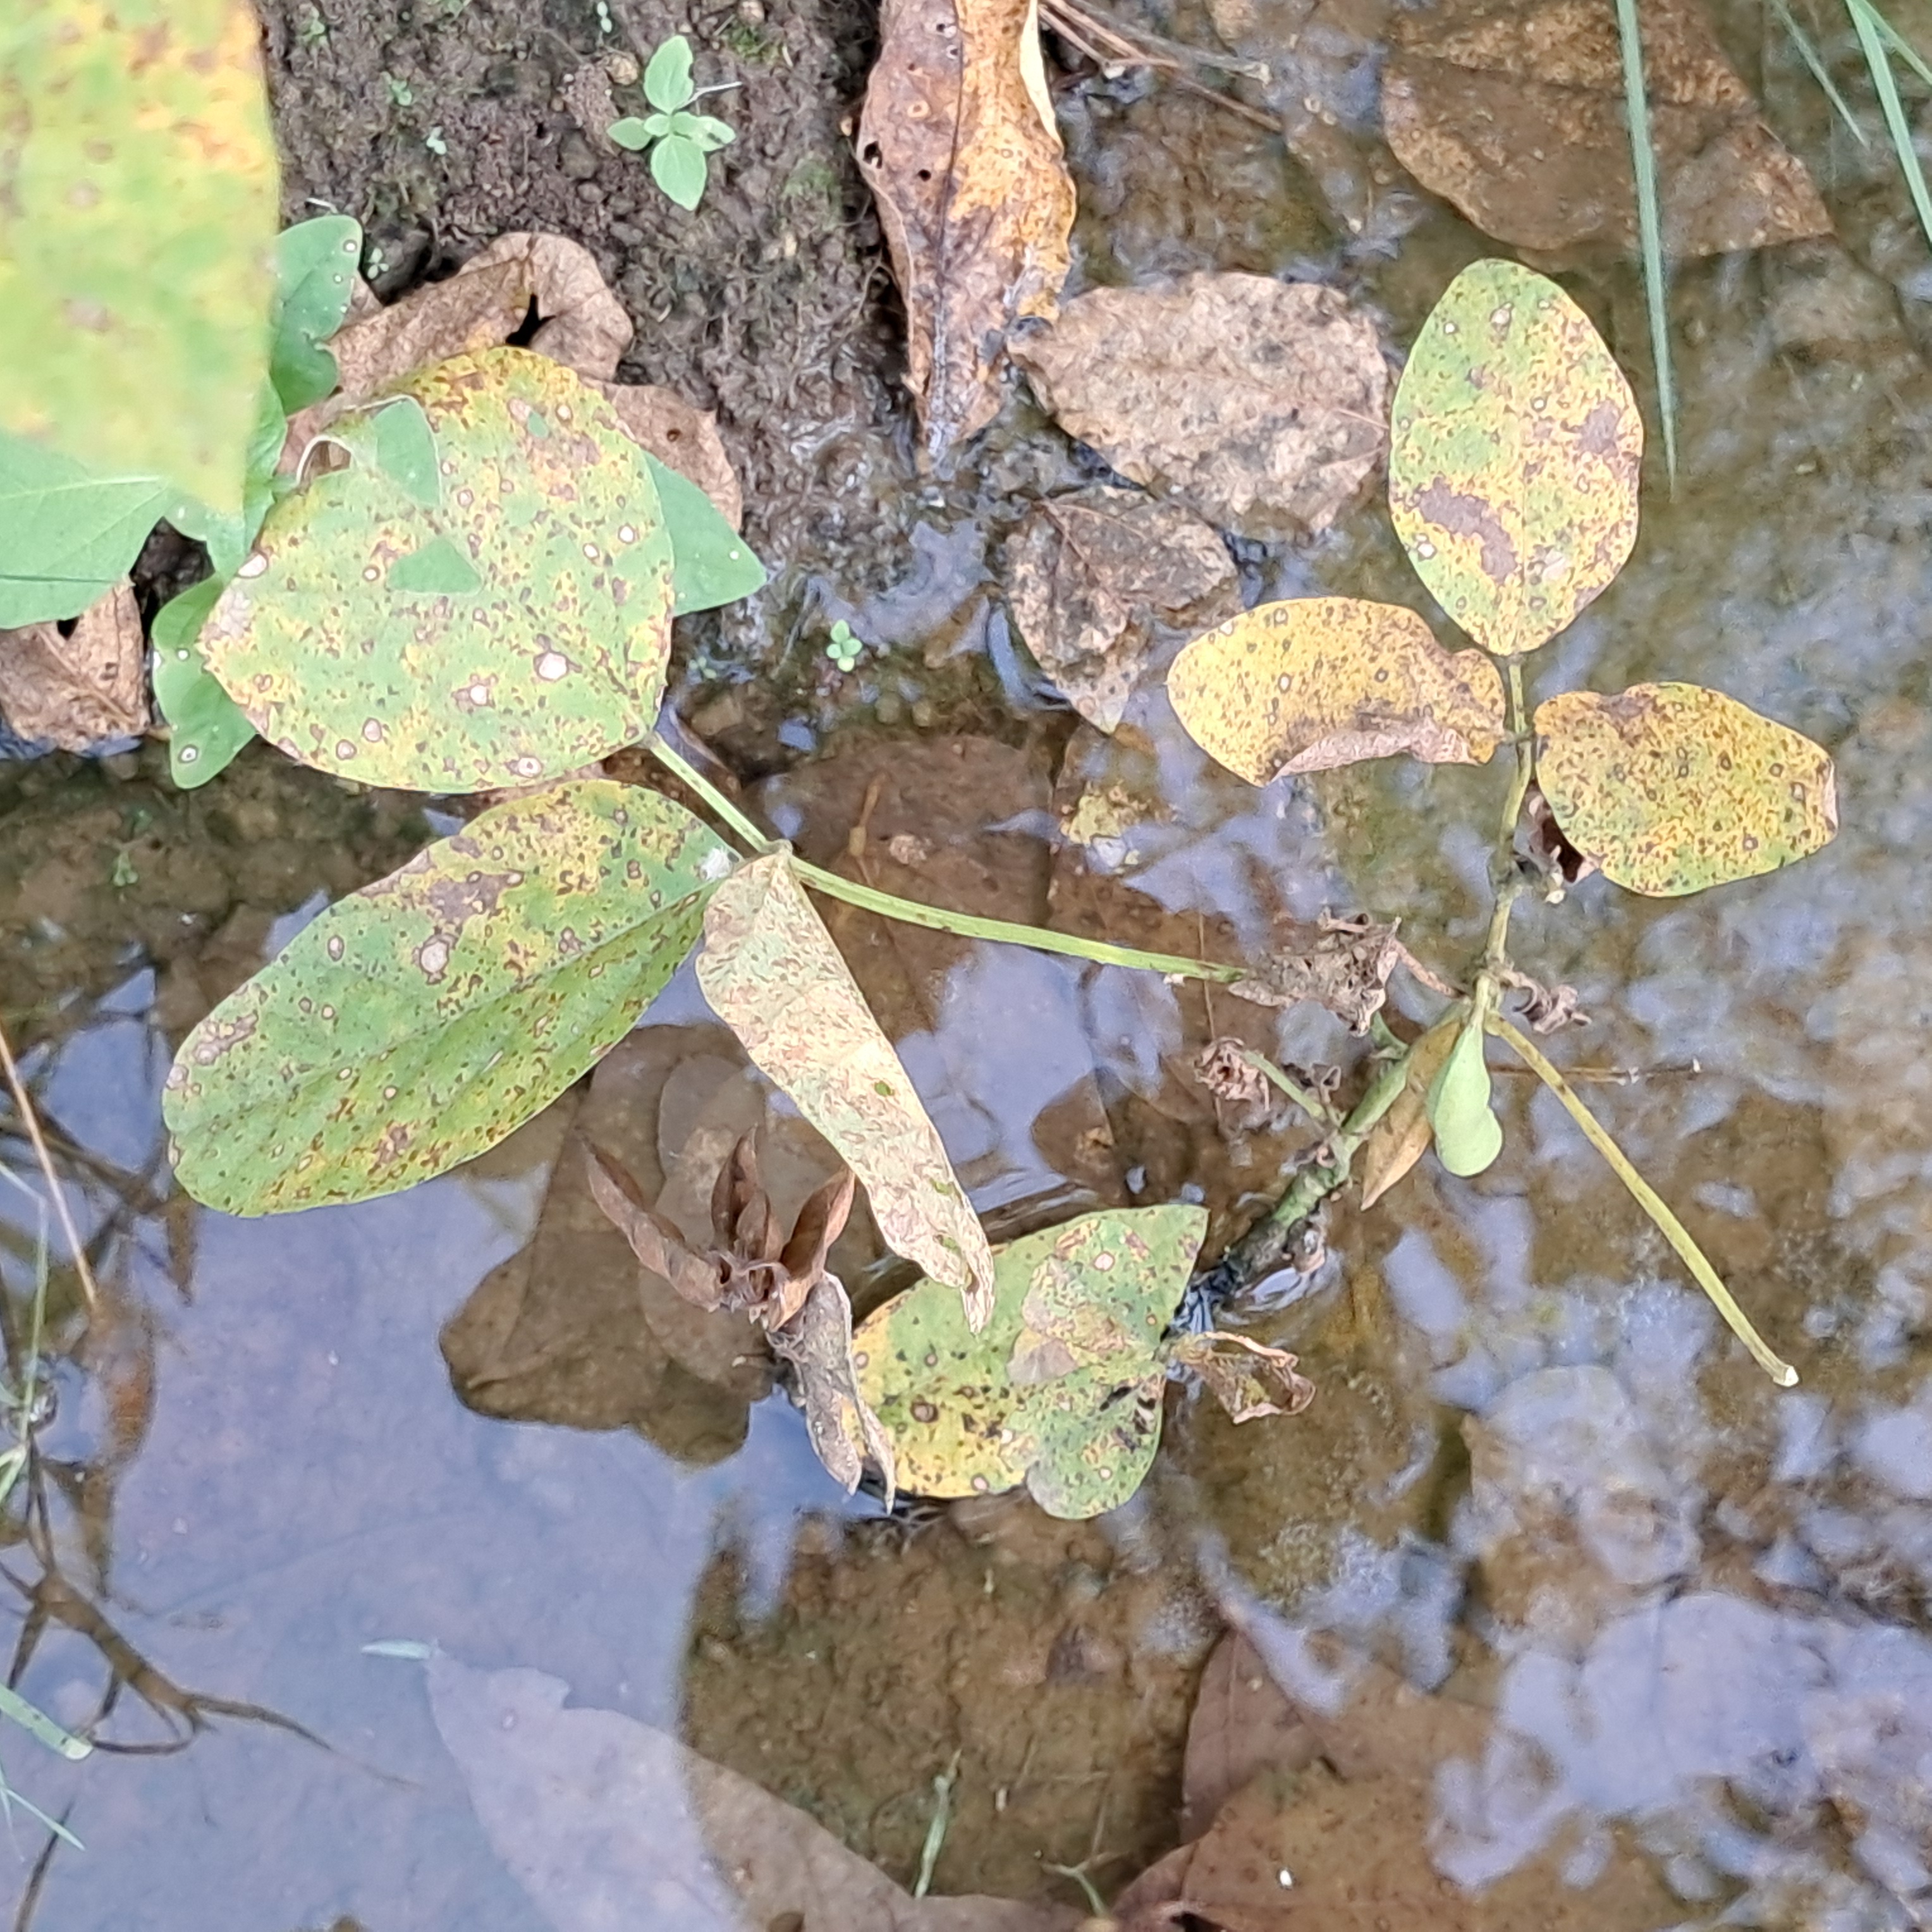
Label: Rust